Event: Nepal Earthquake
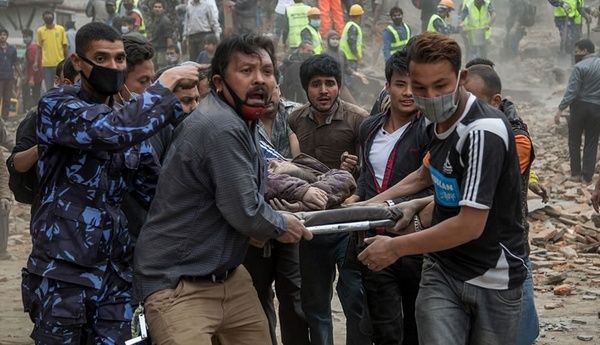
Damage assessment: no_damage